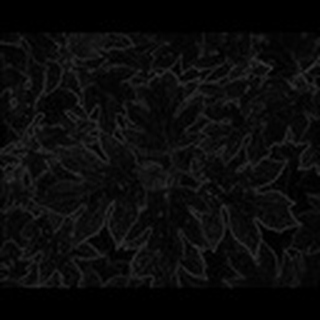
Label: healthy_cotton